Santa Clara County Fairgrounds

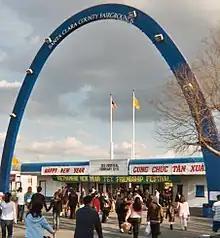
Santa Clara County Fairgrounds entrance during a Tết festival in February 2005.

The Santa Clara County Fairgrounds is an event venue in San Jose, California. The fairgrounds has been owned by the County of Santa Clara since 1940 and is operated by the Santa Clara County Fairgrounds Management Corporation, a public-benefit nonprofit corporation.